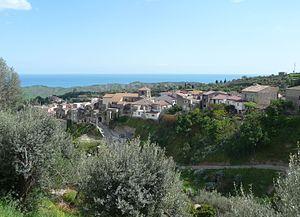
Riace est une commune italienne de la province de Reggio de Calabre dans la région Calabre.